Müller Brothers

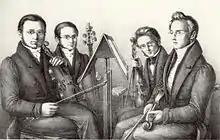
Gebrüder Müller in 1832

The Gebrüder Müller (“Müller Brothers”) was the name of two noted German (Duchy of Brunswick) string quartets both composed of four brothers.